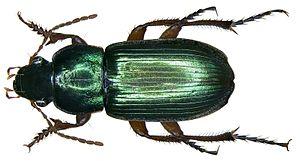
Harpalus affinis est une espèce d'insectes coléoptères, de la famille des Carabidae, de la sous-famille des Harpalinae. Il est originaire du paléarctique, mais a été introduit en Amérique du Nord.